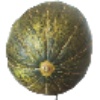
Label: melon_piel_de_sapo